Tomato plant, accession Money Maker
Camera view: bottom (45 deg); turntable rotation: 150 degrees
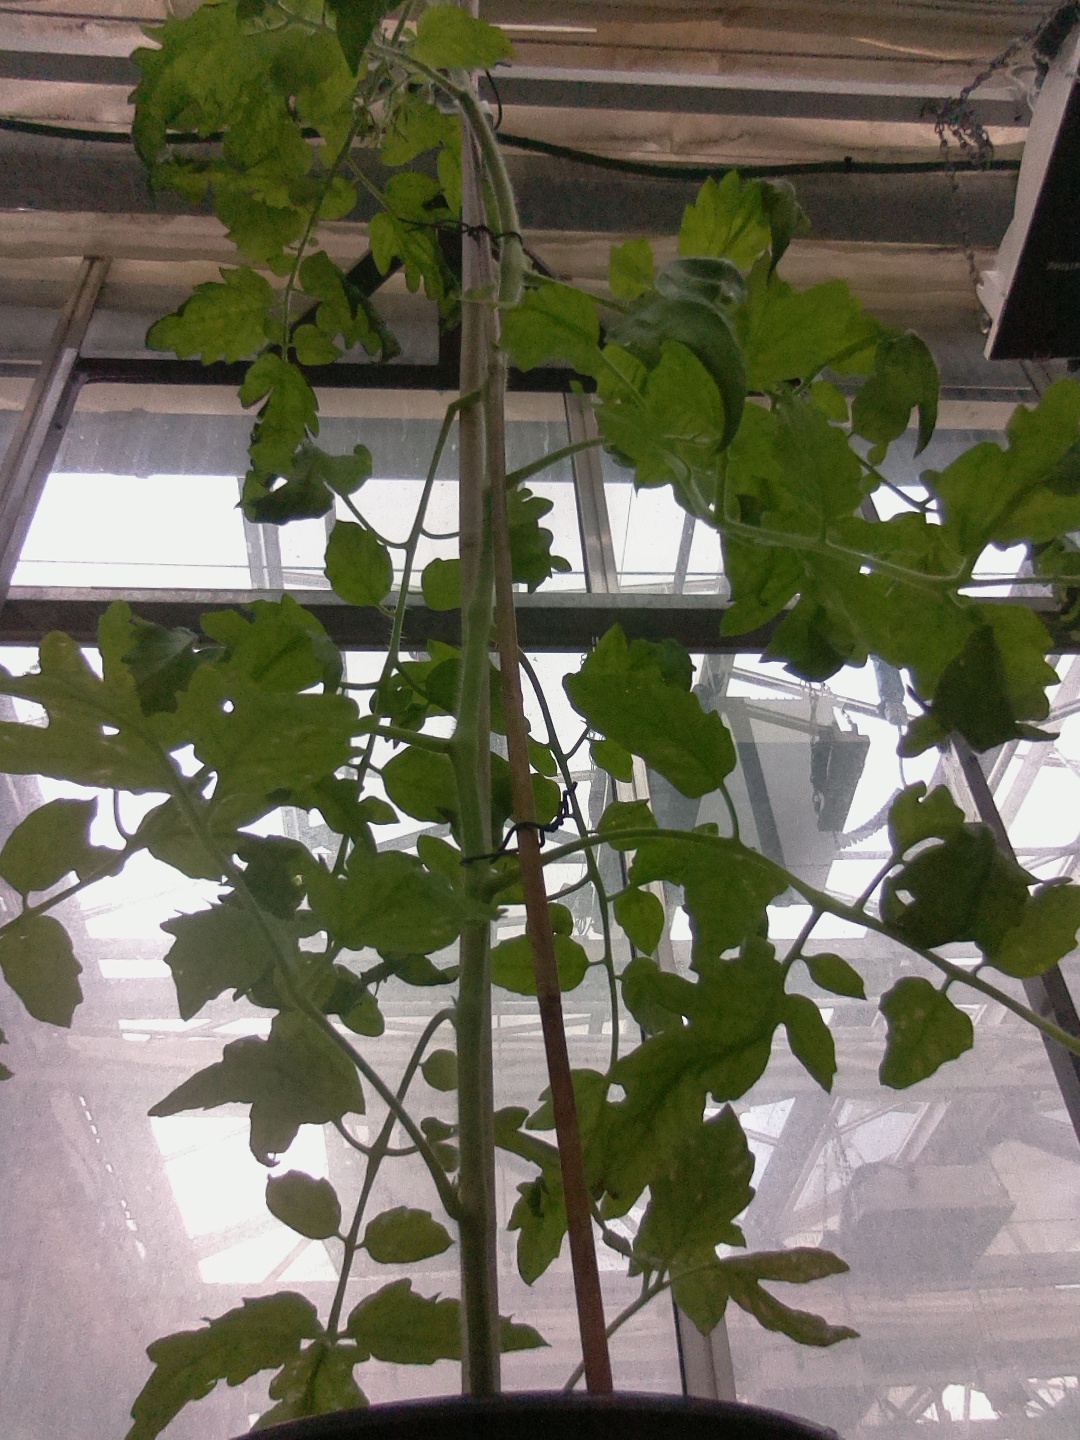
BBCH growth stage 70: Fruits at the main stem or branches visibles